Daybreak (2008 film)

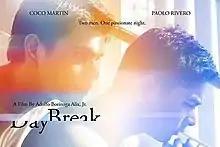

Daybreak is a 2008 Philippine gay indie film written by Charliebebs Gohetia and directed by the Manila-based Filipino director Adolfo Borinaga Alix, Jr. who also directed other indie films such as Donsol, Kadin and GMA Films' movie . The movie features only two characters, Coco Martin (as JP) and Paolo Rivero (as William) who are both Filipino actors. The film is homosexual in terms of theme but was rated R-18 uncut, regardless of its nudity features by the Movie and Television Review and Classification Board (MTRCB) in the Philippines as most of the members of the board were impressed by the cinematography and intelligence of the film. Daybreak had its exclusive screenings on February 13 and 14, 2008 at the Cine Adarna of the University of the Philippines Film Institute. The movie was officially released and aired in major Philippine cinemas from February 20 to March 11, 2008. "Daybreak" is produced by "Bicycle Productions".